Charlton House, Charlton Mackrell

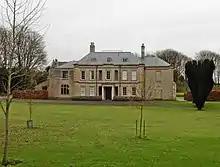
Charlton House, 2017

Charlton House is a Grade II* listed house in Charlton Mackrell, Somerset.